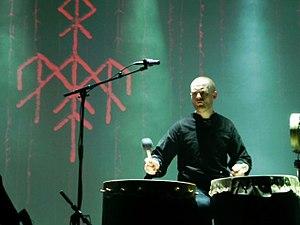
Wardruna est un groupe de néofolk et ambient norvégien de Bergen fondé par Einar Selvik avec Kristian Espedal et Lindy Fay Hella.